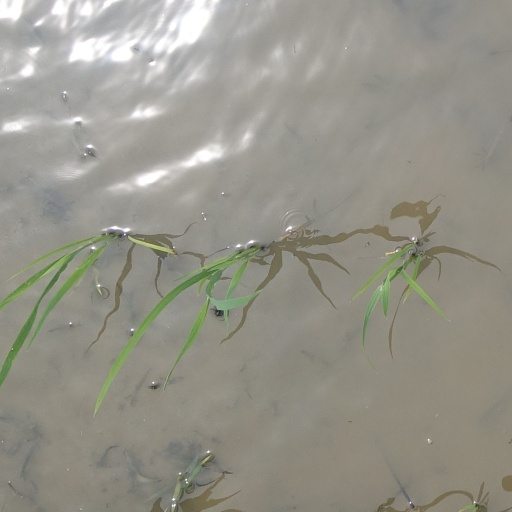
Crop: rice